Foshay Tower

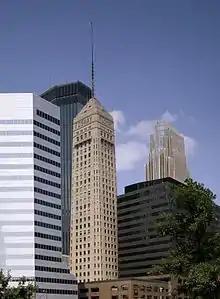
Foshay Tower and surrounding buildings, with the IDS Center, the current tallest building, in the background

As the building was designed to echo the Washington Monument, the sides of the building slope slightly inward, and each floor of the Foshay Tower is slightly smaller than the one below it. It is also unusual in that the tower is set back from the street, with a two-story structure surrounding it on the Marquette Avenue and 9th Street sides. The other two sides of the building, facing 8th Street and 2nd Avenue, are now surrounded by 121 South Eighth, which rises to 17 stories on the 2nd Avenue side and entirely obscures the views from the windows of the first seven stories of the Foshay Tower on the 2nd Avenue and 8th Street sides. Internally the building uses steel and reinforced concrete. The exterior is faced with Indiana limestone, while the interior features African mahogany, Italian marble, terrazzo, gold-plated doorknobs, a silver and gold plated ceiling, beautiful ornamental bronze entrances and work throughout the building (made by Crown Iron Works Company of Minneapolis), hand wrought iron and three commissioned busts of George Washington. It cost US$3.75 million to build. From the Marquette Avenue side of the structure, the name, "Foshay," is visible in concrete four times on the exterior of the building (once on the top and three times on the street level).